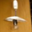
Label: lamp